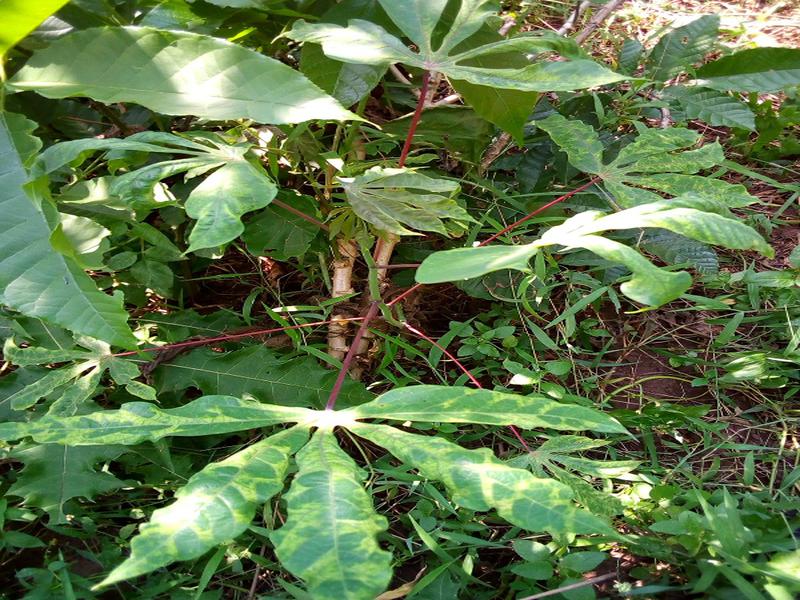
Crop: cassava
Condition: mosaic_disease